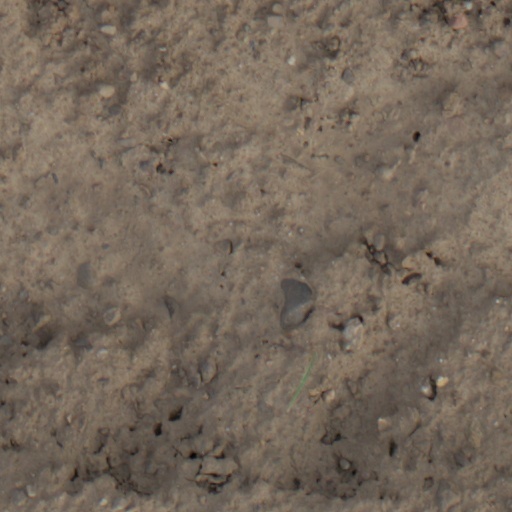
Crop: wheat